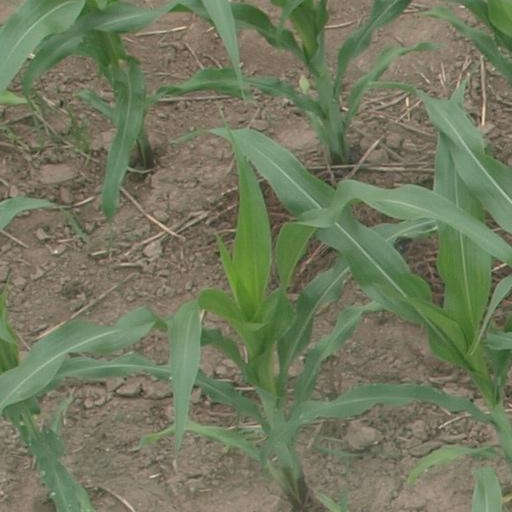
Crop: maize; corn